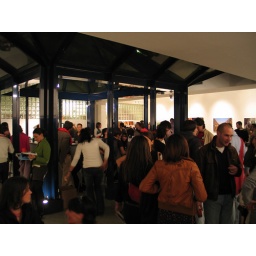
check the bar in the middle of the room - with big sky light